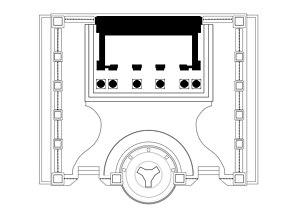
Construit en 1827, El Templete commémore le site supposé où a été créée la ville de San Cristóbal de La Havane et où a été célébrée une messe le 16 novembre 1519.